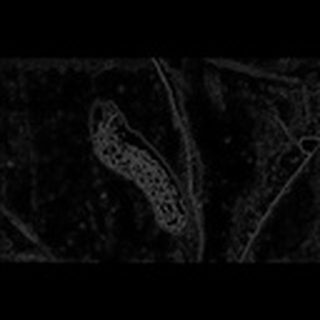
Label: cotton_army_worm